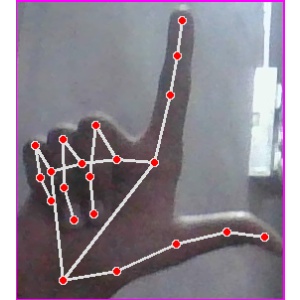
अक्षर: ल